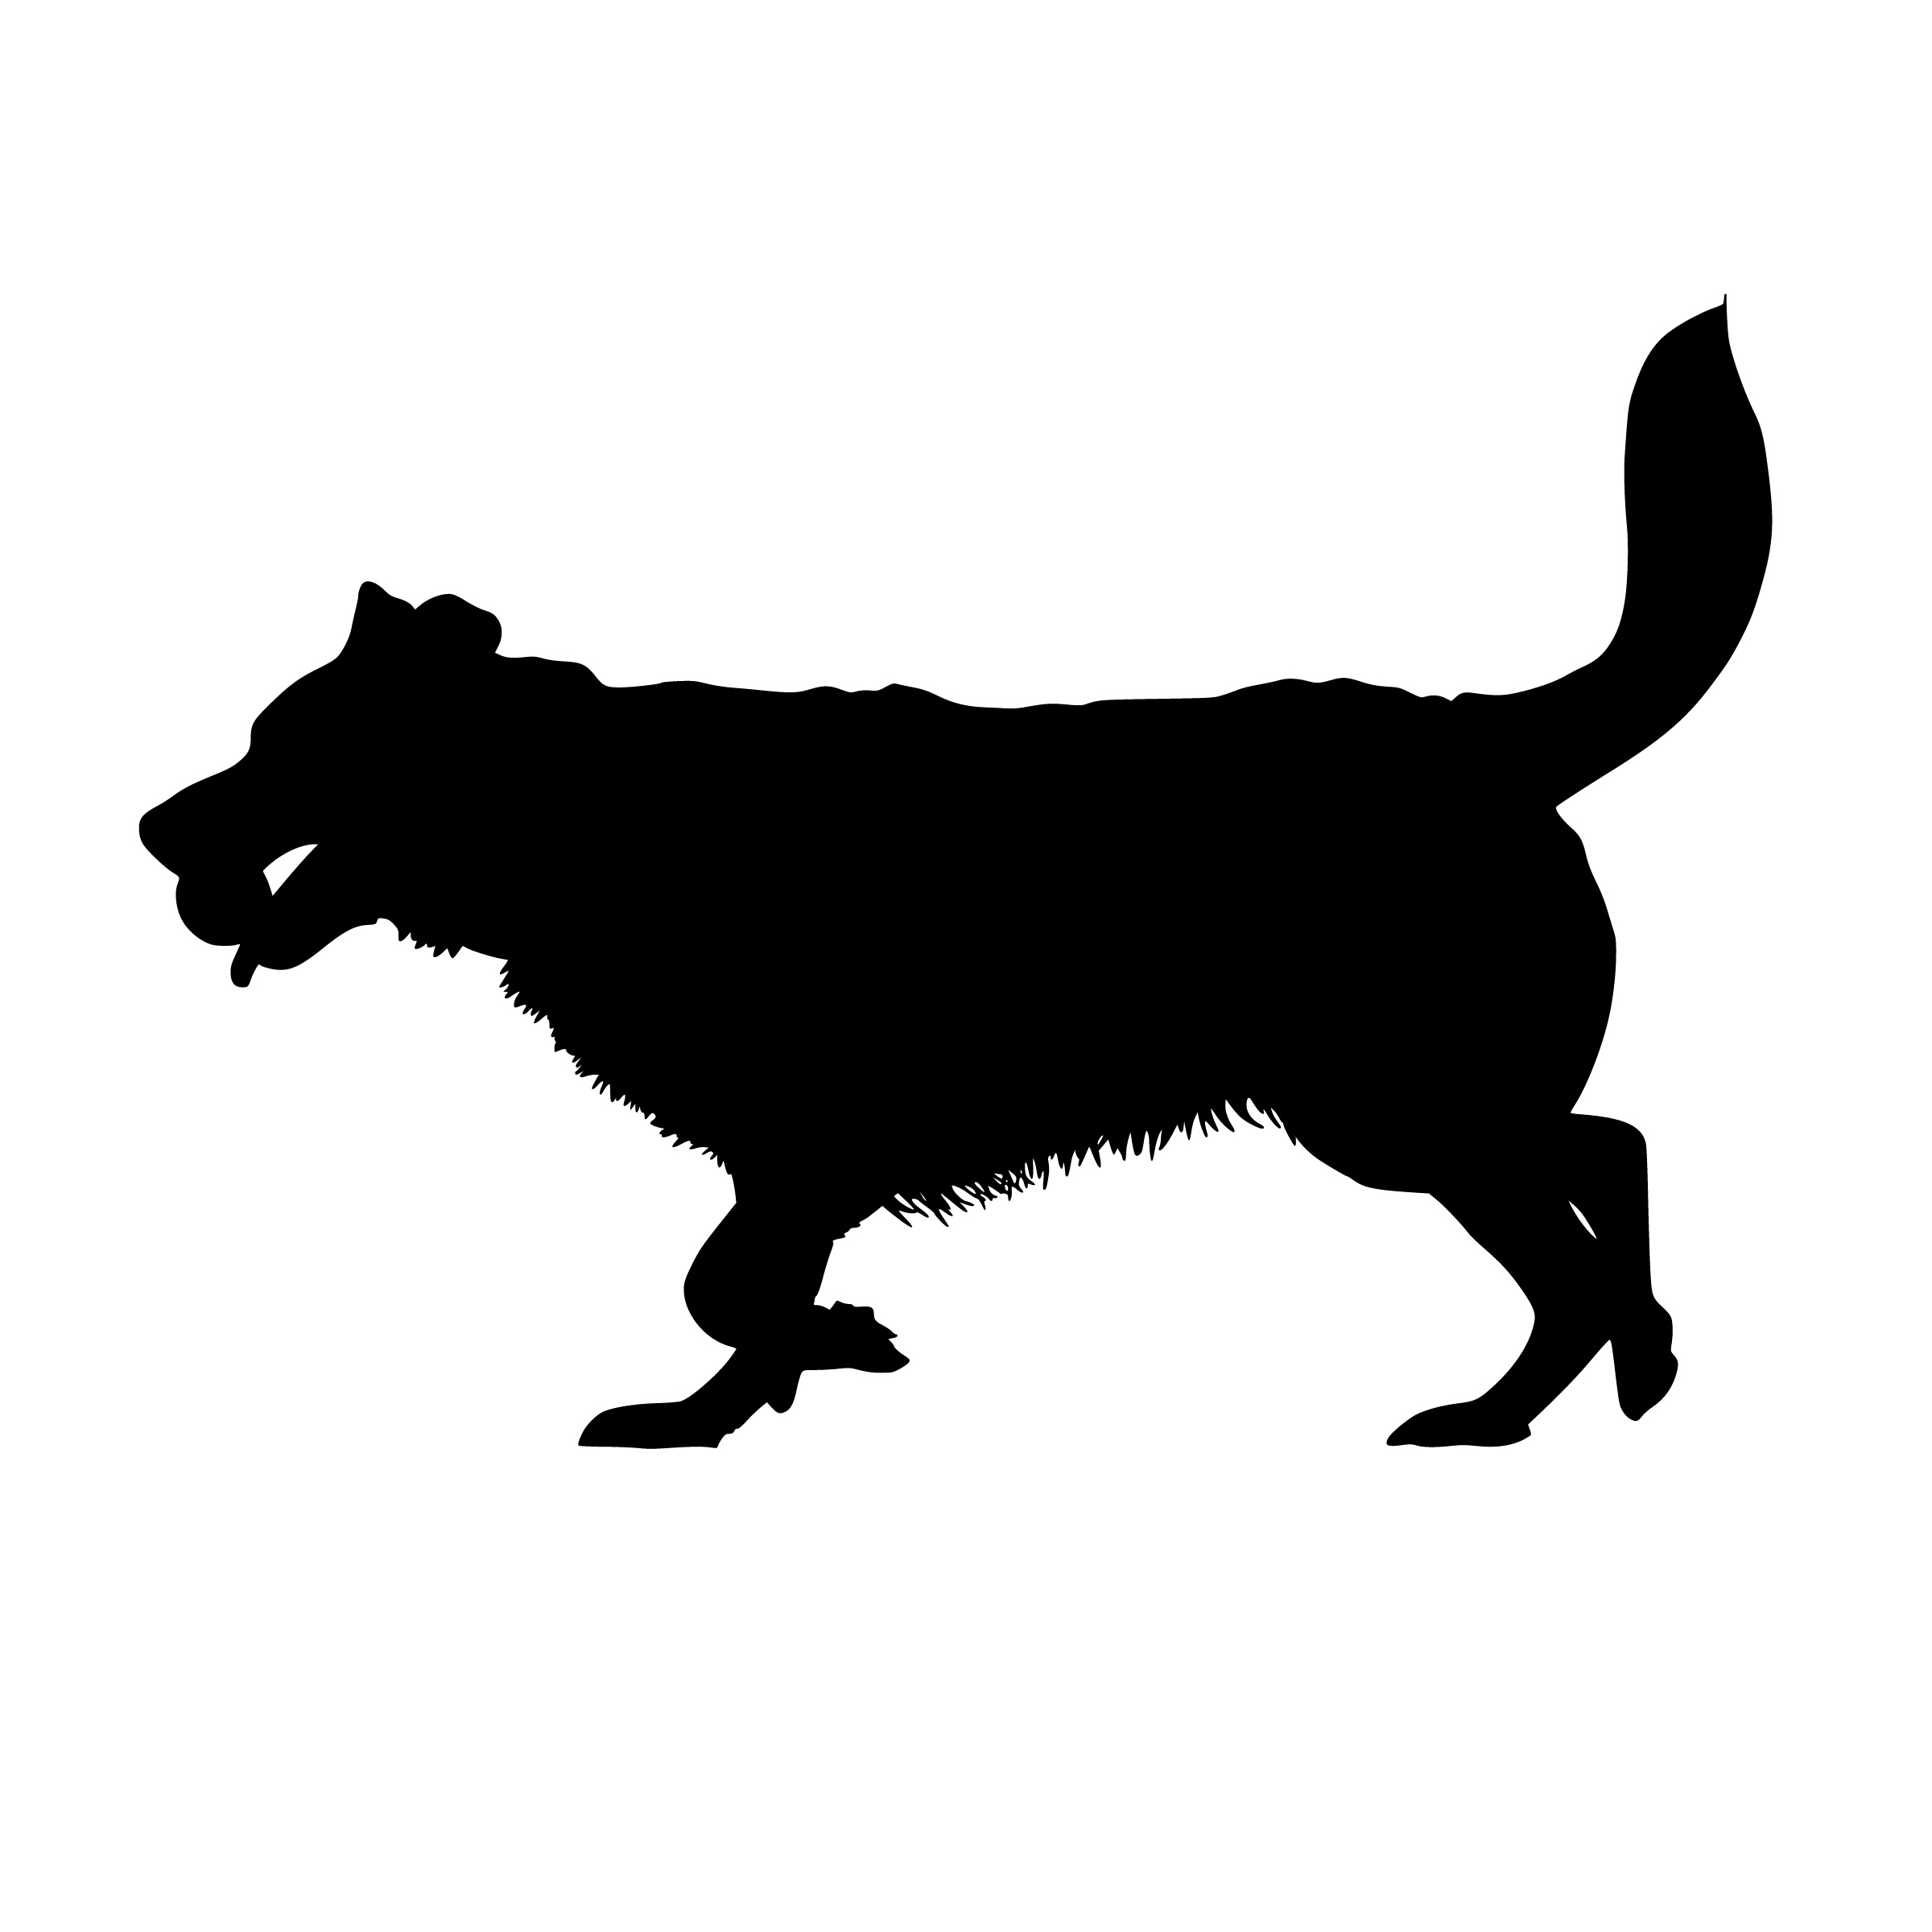
silhouette, dog, ball, catches, run, playing, mammal, puppy, happy, friend, game, pet, animal, fun, canidae, carnivore, dog breed, tail, clip art, sporting group, stencil, graphics